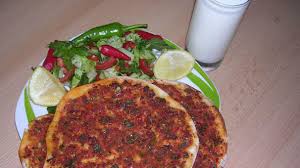
Yemek: lahmacun